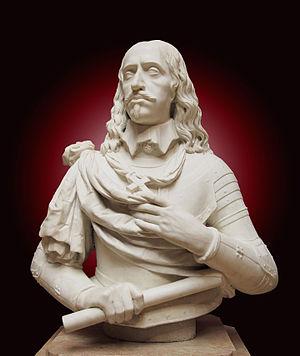
Buste de Léopold-Guillaume de Habsbourg, par François Dieussart (1656, musée d'histoire de l'art de Vienne). This photograph was taken with an Olympus E-P5